Winnemucca Grammar School

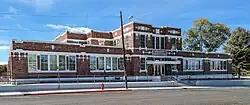

The Winnemucca Grammar School, located at 522 Lay St. in Winnemucca, Nevada, is a historic school that was designed by architect Richard Watkins in Prairie School style. It was built during 1927–28. It was listed on the National Register of Historic Places in 1991.